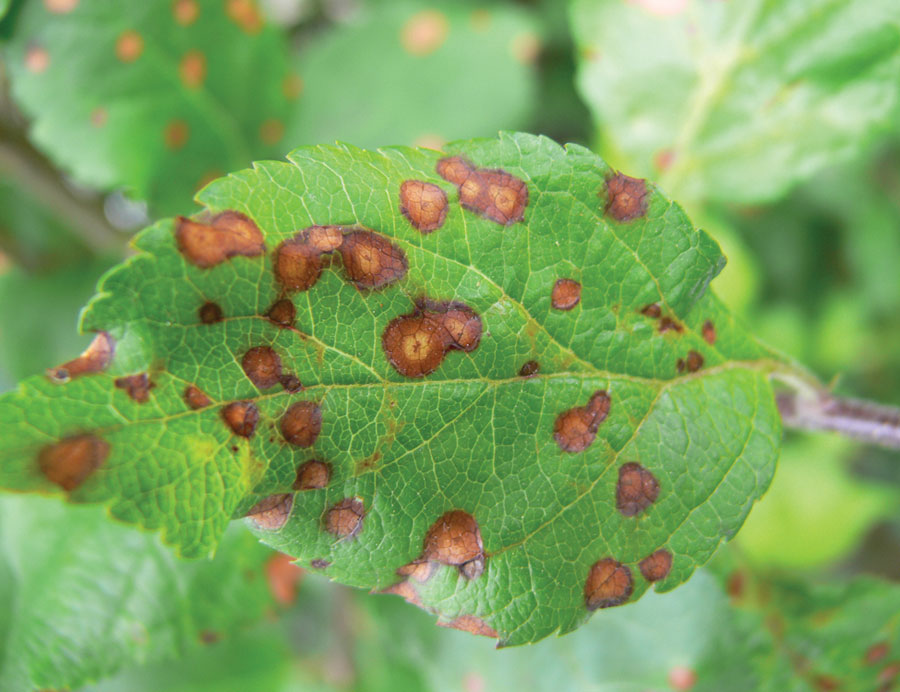
Labels: Apple rust leaf